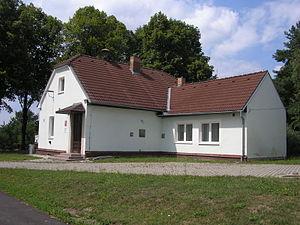
Nýrov est une commune du district de Blansko, dans la région de Moravie-du-Sud, en République tchèque. Sa population s'élevait à 203 habitants en 2017.